St. Nikolai, Greifswald

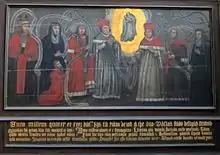
The "Rubenow-Tafel"

Very little remains of the medieval furnishings of the church. What remained of these after the destruction of 1650 was removed from the church at the latest in the 1790s. A medieval sculpture of Mary later came into the possession of the Catholic congregation in Stralsund. The large, Renaissance altarpiece was brought to a museum in Stralsund in 1876. Almost all the presently visible furnishings of the church date from the renovation an refurnishing of the church carried out in 1823–1832. All the wooden furnishings were made by Christian Adolf Friedrich, brother of painter Caspar David Friedrich. The choir wall is the most lavishly decorated of these furnishings. During the renovation in the 1980s, the church received a new altar made by limestone from Gotland as well as a new, larger-than-life crucifix, designed by Hans Kock. The organ dates from 1988 and was made by Jehmlich Orgelbau Dresden, reusing the organ case from 1832.